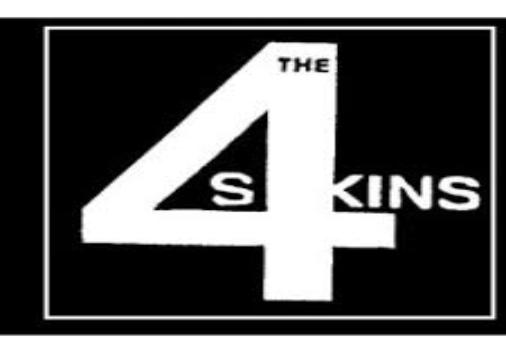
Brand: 4Skins
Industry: Clothes